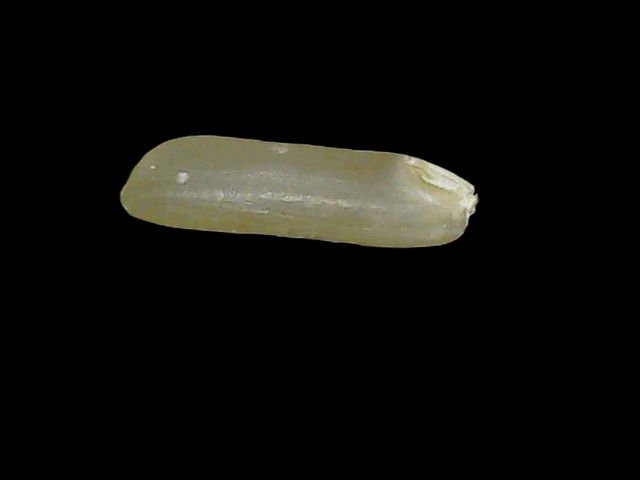
Rice variety: Binadhan19